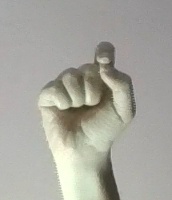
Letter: fa